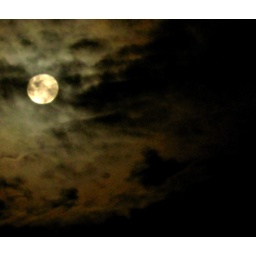
for the first time in months we had a clear night sky